Corruption in Lesotho

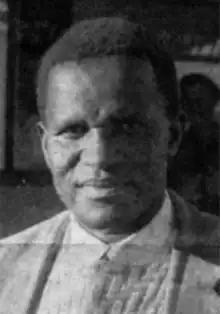
Ntsu Mokhehle, leader of the Basutoland Congress Party and prime minister of Lesotho

Since 1966 to present, corruption has been prevalent during post-independence Lesotho years. This has thwarted its progress and the governance pillars. Misuse of funds meant for various projects by administrators and politicians has been a common practice. They would then put the money into their own pockets rather than using it for what it was meant for. Leaders have also resorted to giving tendering process to their relatives or friends who lack the necessary qualifications just because they want to help them financially as well as employing them in public sector. Officials have been asking for bribes from entity businesses as well as from community members in order to facilitate faster processing of licenses and other legal documents that such people need so that they could be able to operate freely.